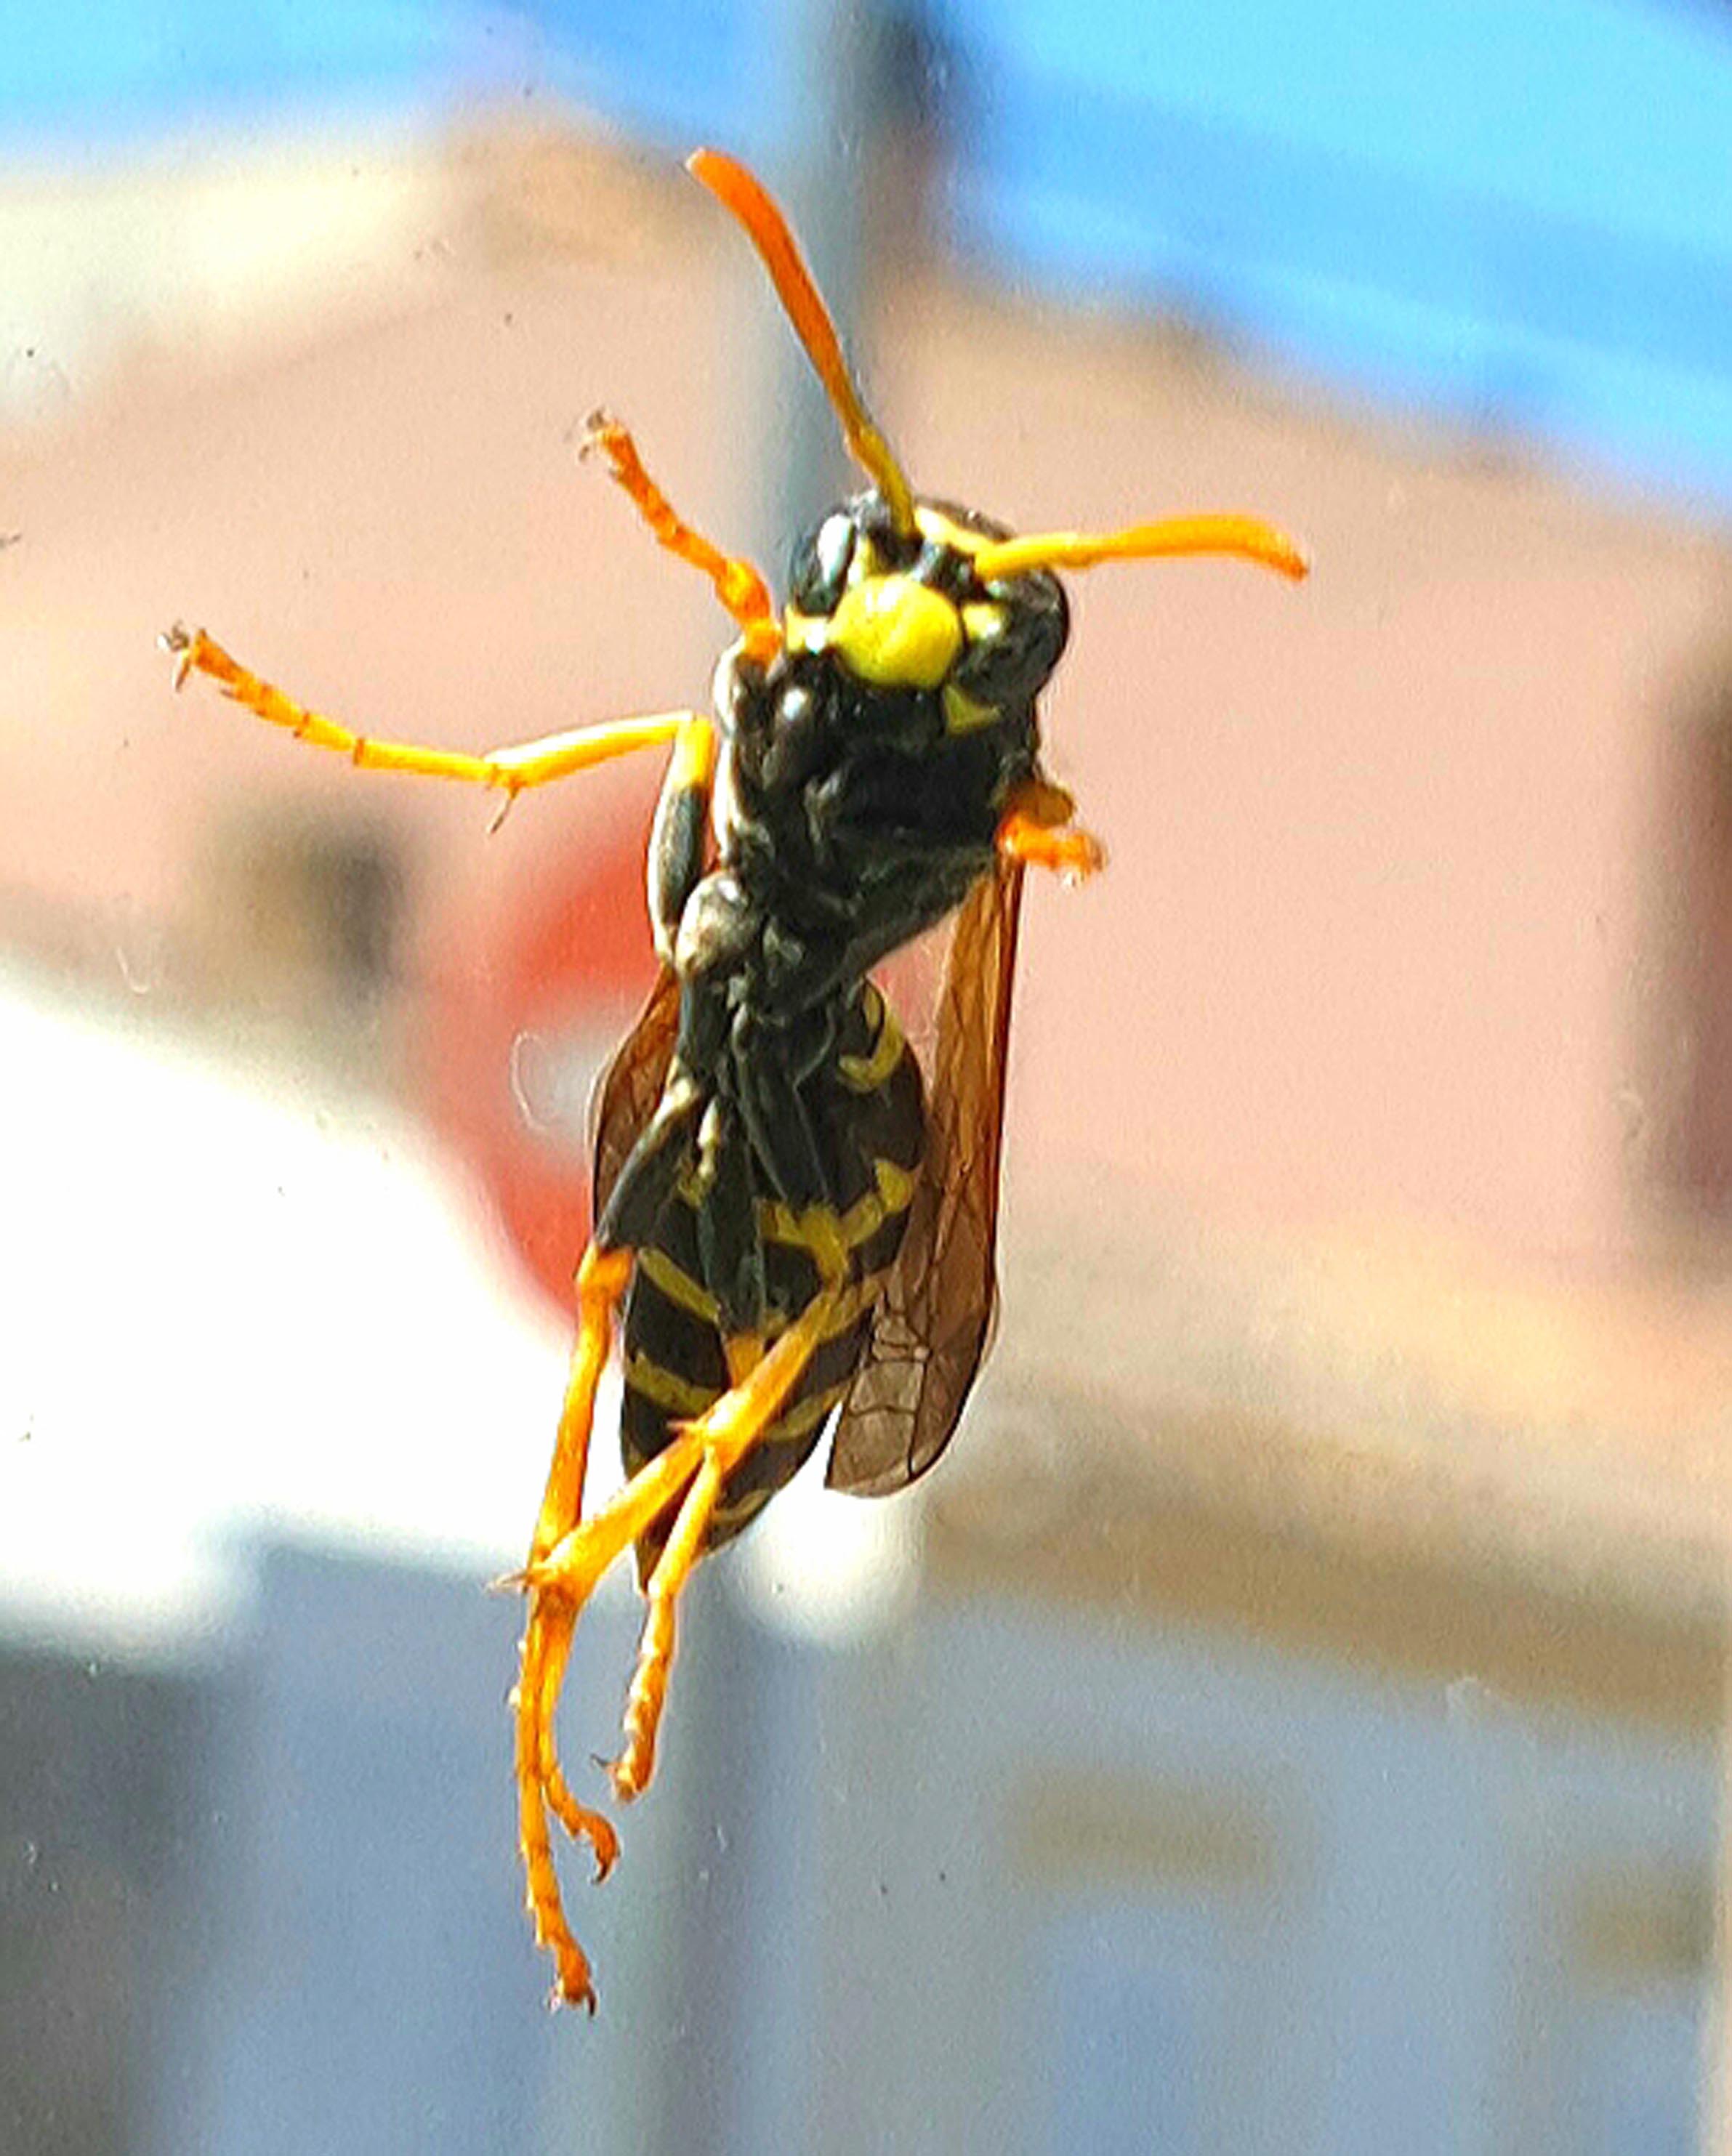
wasp, insect, Eumenidae, pest, hornet, membrane winged insect, invertebrate, macro photography, bee, honeybee, Megachilidae, net winged insects, close up, arthropod, organism, carpenter bee, Blister beetles, photography, sawfly, bumblebee, pollinator, bug, parasite